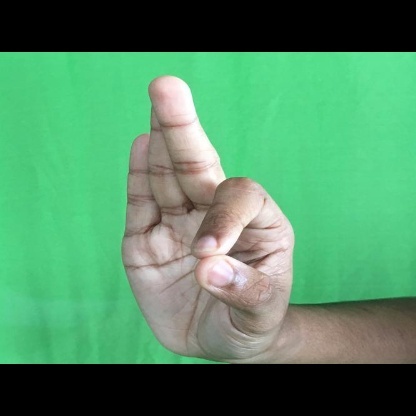
Mudra: Aralam